Simone Biles

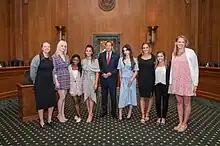
Biles with other survivors and Richard Blumenthal

At the World Championships, Biles qualified in first place in the all-around final with a score of 58.932, nearly two points ahead of teammate Shilese Jones. She also qualified in first place to every event final except for the uneven bars, where she placed 5th, earning a spot in that final. This made her the only gymnast to qualify for all individual event finals, at these World Championships.